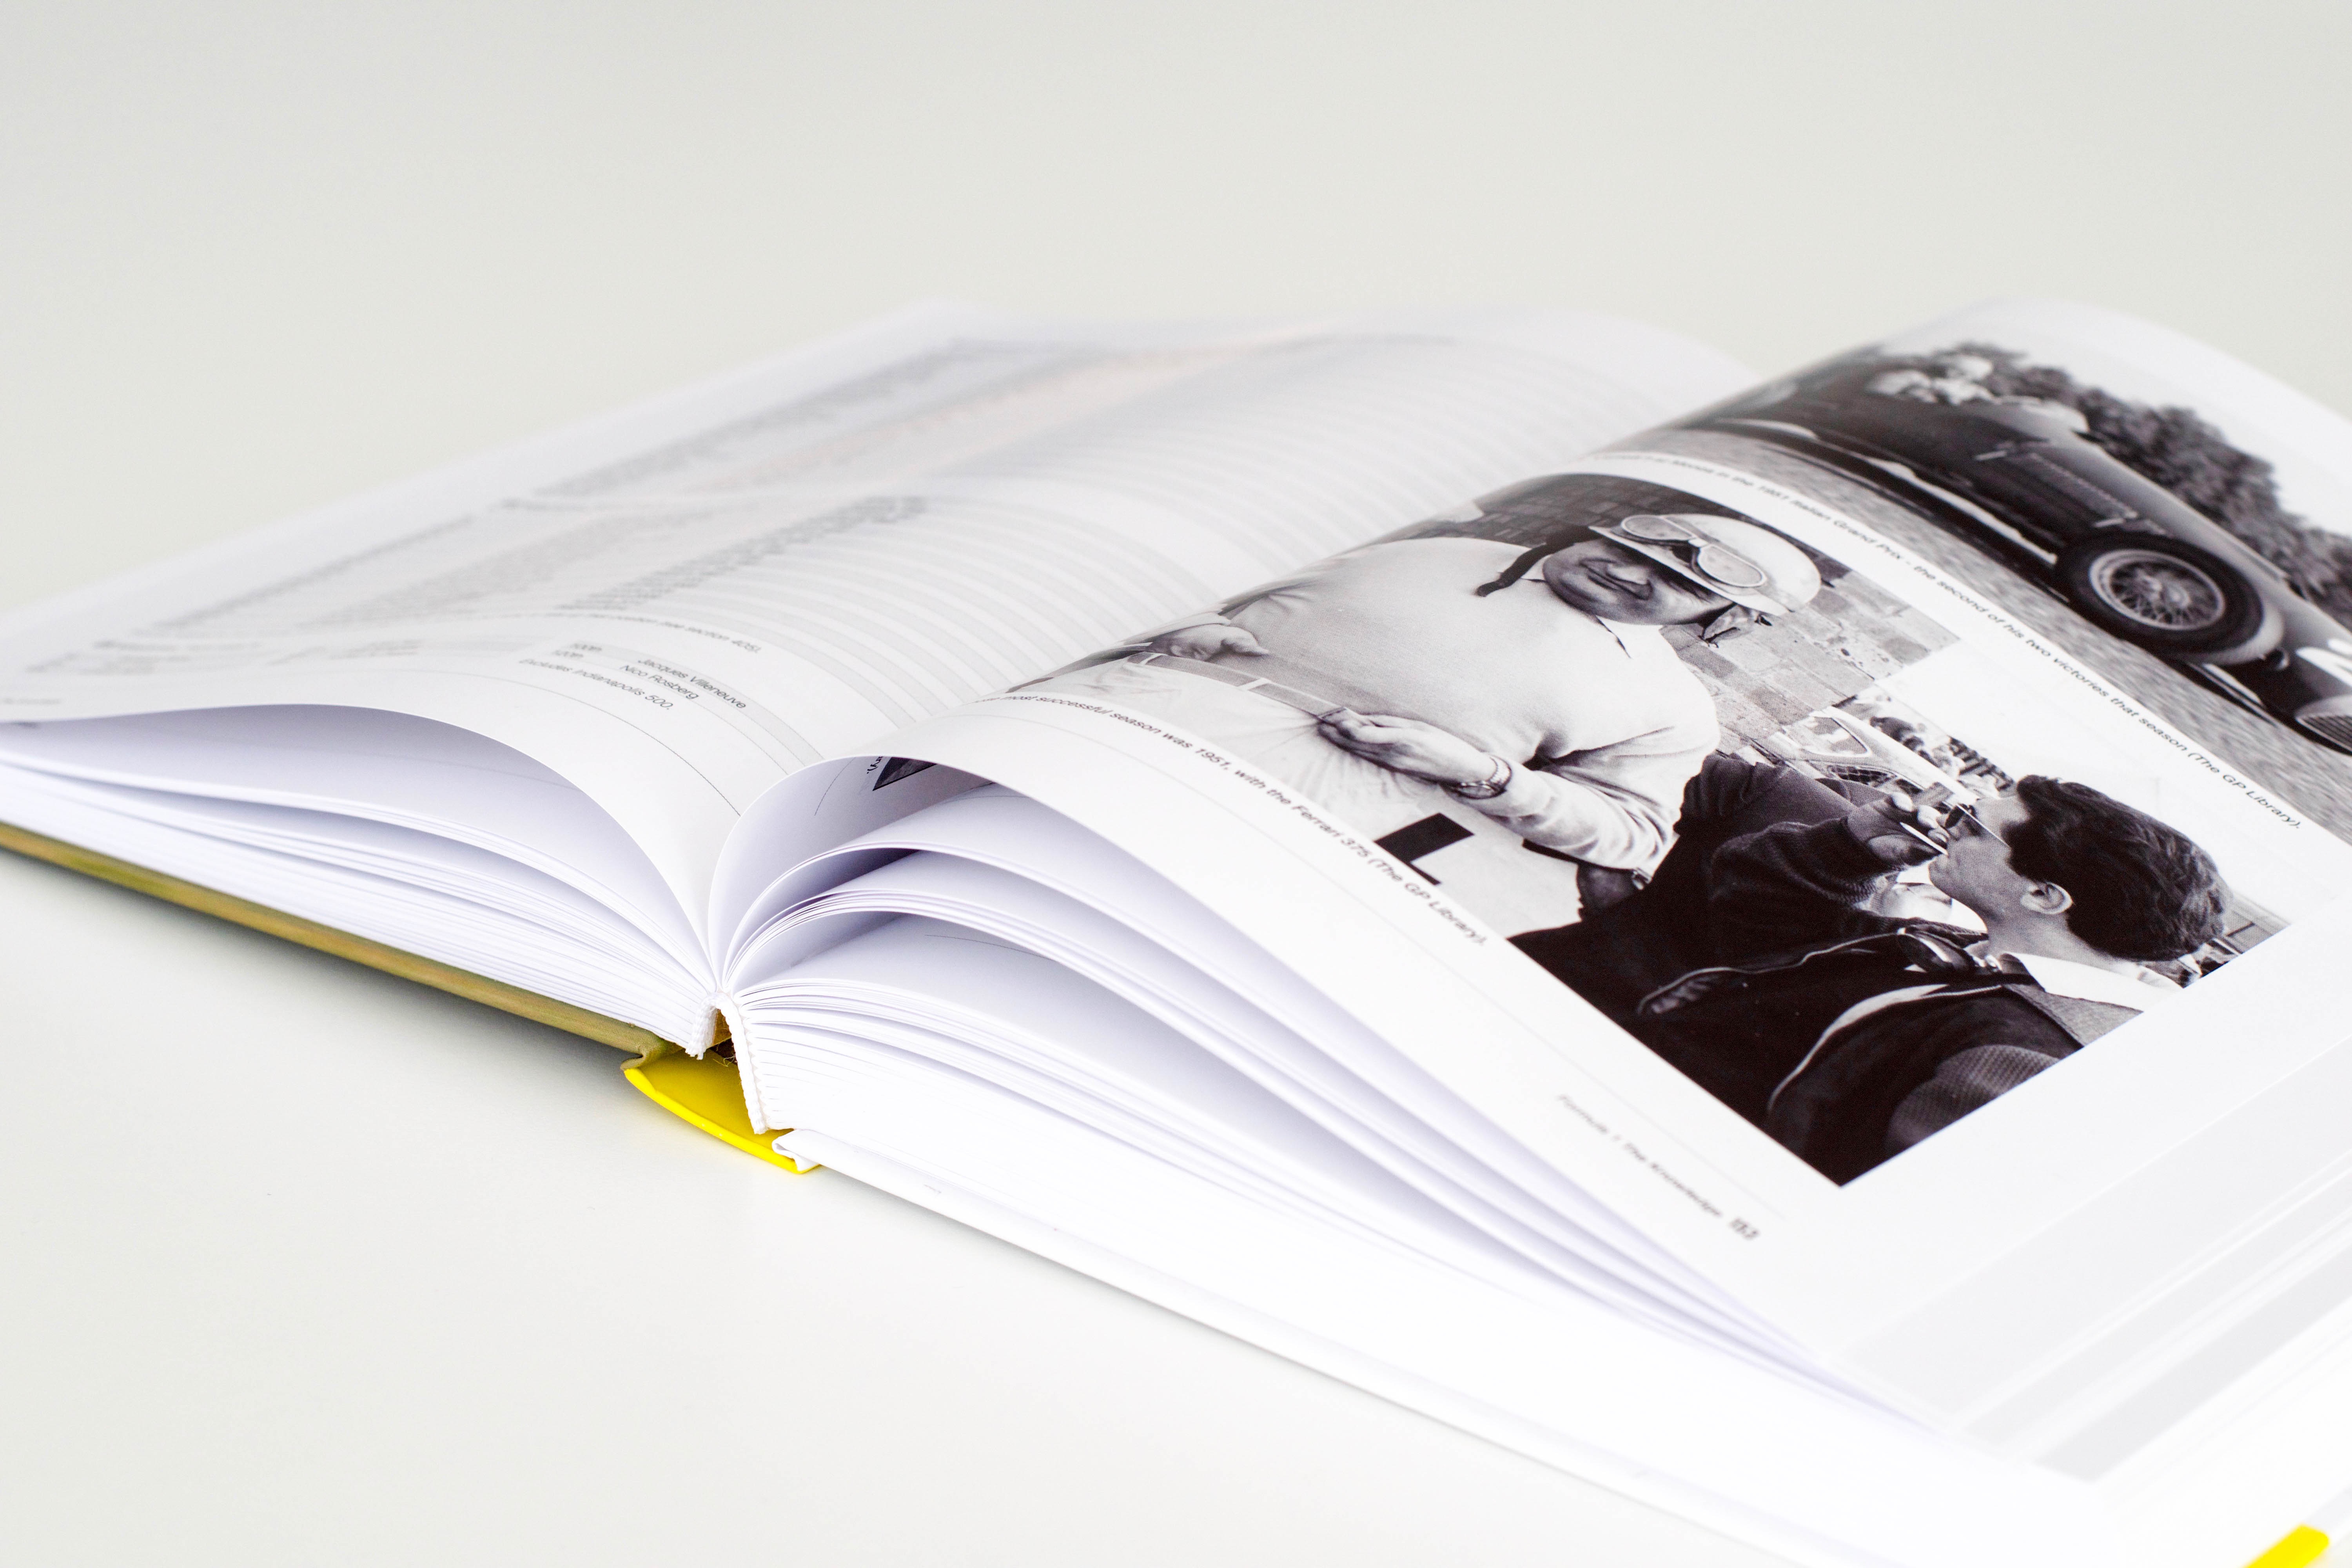
book, page, hardback book, brand, product, sketch, drawing, illustration, document